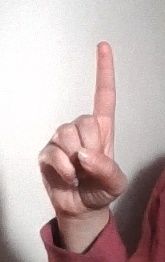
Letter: bb